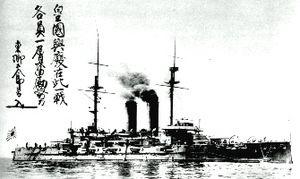
Le cuirassé est un type de navire de guerre apparu à partir du milieu du XIXᵉ siècle, dont le blindage constituait la première caractéristique, et dont l'artillerie principale était composée de pièces d'artillerie les plus puissantes du moment. Au début du XXᵉ siècle, apparut une variante des cuirassés, le croiseur de bataille, avec une artillerie et un déplacement à peine inférieurs à ceux des cuirassés, mais avec un blindage plus léger, et une plus grande vitesse. Les cuirassés les plus modernes de la Seconde Guerre mondiale ont été une synthèse de ces deux types, avant d'être supplantés par les porte-avions d'attaque.
La Marine impériale japonaise était la marine militaire du Japon impérial de 1869 à 1947. En Occident la Marine impériale japonaise est parfois désignée, à tort, comme la Flotte combinée, mais ce terme désigne en réalité un degré d'organisation des effectifs de la flotte impériale, constituant une grande flotte de guerre conçue pour de vastes opérations en haute mer. En fonction des besoins du moment, la Marine impériale pouvait réorganiser ses navires et dissoudre ou reconstituer sa Flotte combinée, sa Rengō Kantai, mais comme cette dernière mobilisait la plupart des bâtiments les plus importants de la Marine, certains Occidentaux ont fini par confondre la Rengō Kantai avec la Marine elle-même.
L'histoire navale du Japon remonte aux premières interactions avec les États du continent asiatique dans les premiers siècles du Ier millénaire, atteignant un pic pré-moderne d'activité au cours du XVIᵉ siècle, du temps du rapprochement culturel avec les puissances européennes et de l'important commerce avec le continent asiatique. Après plus de deux siècles de politique d’isolement sous le shogunat Tokugawa, les techniques navales du Japon s'avèrent ne pas être à la hauteur des marines occidentales lorsque le pays est contraint d'abandonner ses pratiques de restrictions maritimes par l'intervention américaine de 1854. Ceci et d'autres événements conduisent à la restauration de Meiji, période de modernisation et d'industrialisation effrénée accompagnée par le retour au premier plan de l'empereur, permettant à la marine impériale japonaise de devenir la troisième marine du monde en 1920, et sans doute la plus moderne au seuil de la Seconde Guerre mondiale.